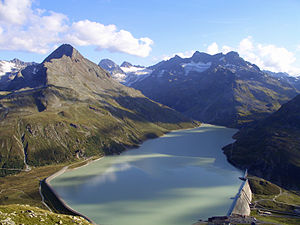
Vorarlberg / Geografi / Floder og søer
Silvretta-Stausee
Vorarlberg er den vestligst beliggende delstat i Østrig og den næstmindste af de 9 delstater. Vorarlberg ligger mellem Bodensøen, Rhinen og Arlbergpasset. Vorarlberg grænser mod Tyskland, Schweiz og Liechtenstein samt den østrigske delstat Tyrol. Delstaten har flere vintersportssteder, og turisme er en vigtig indtægtskilde, ligesom jern- og metalindustri har stor økonomisk betydning for regionen.